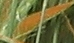
Label: Wheat___Brown_Rust